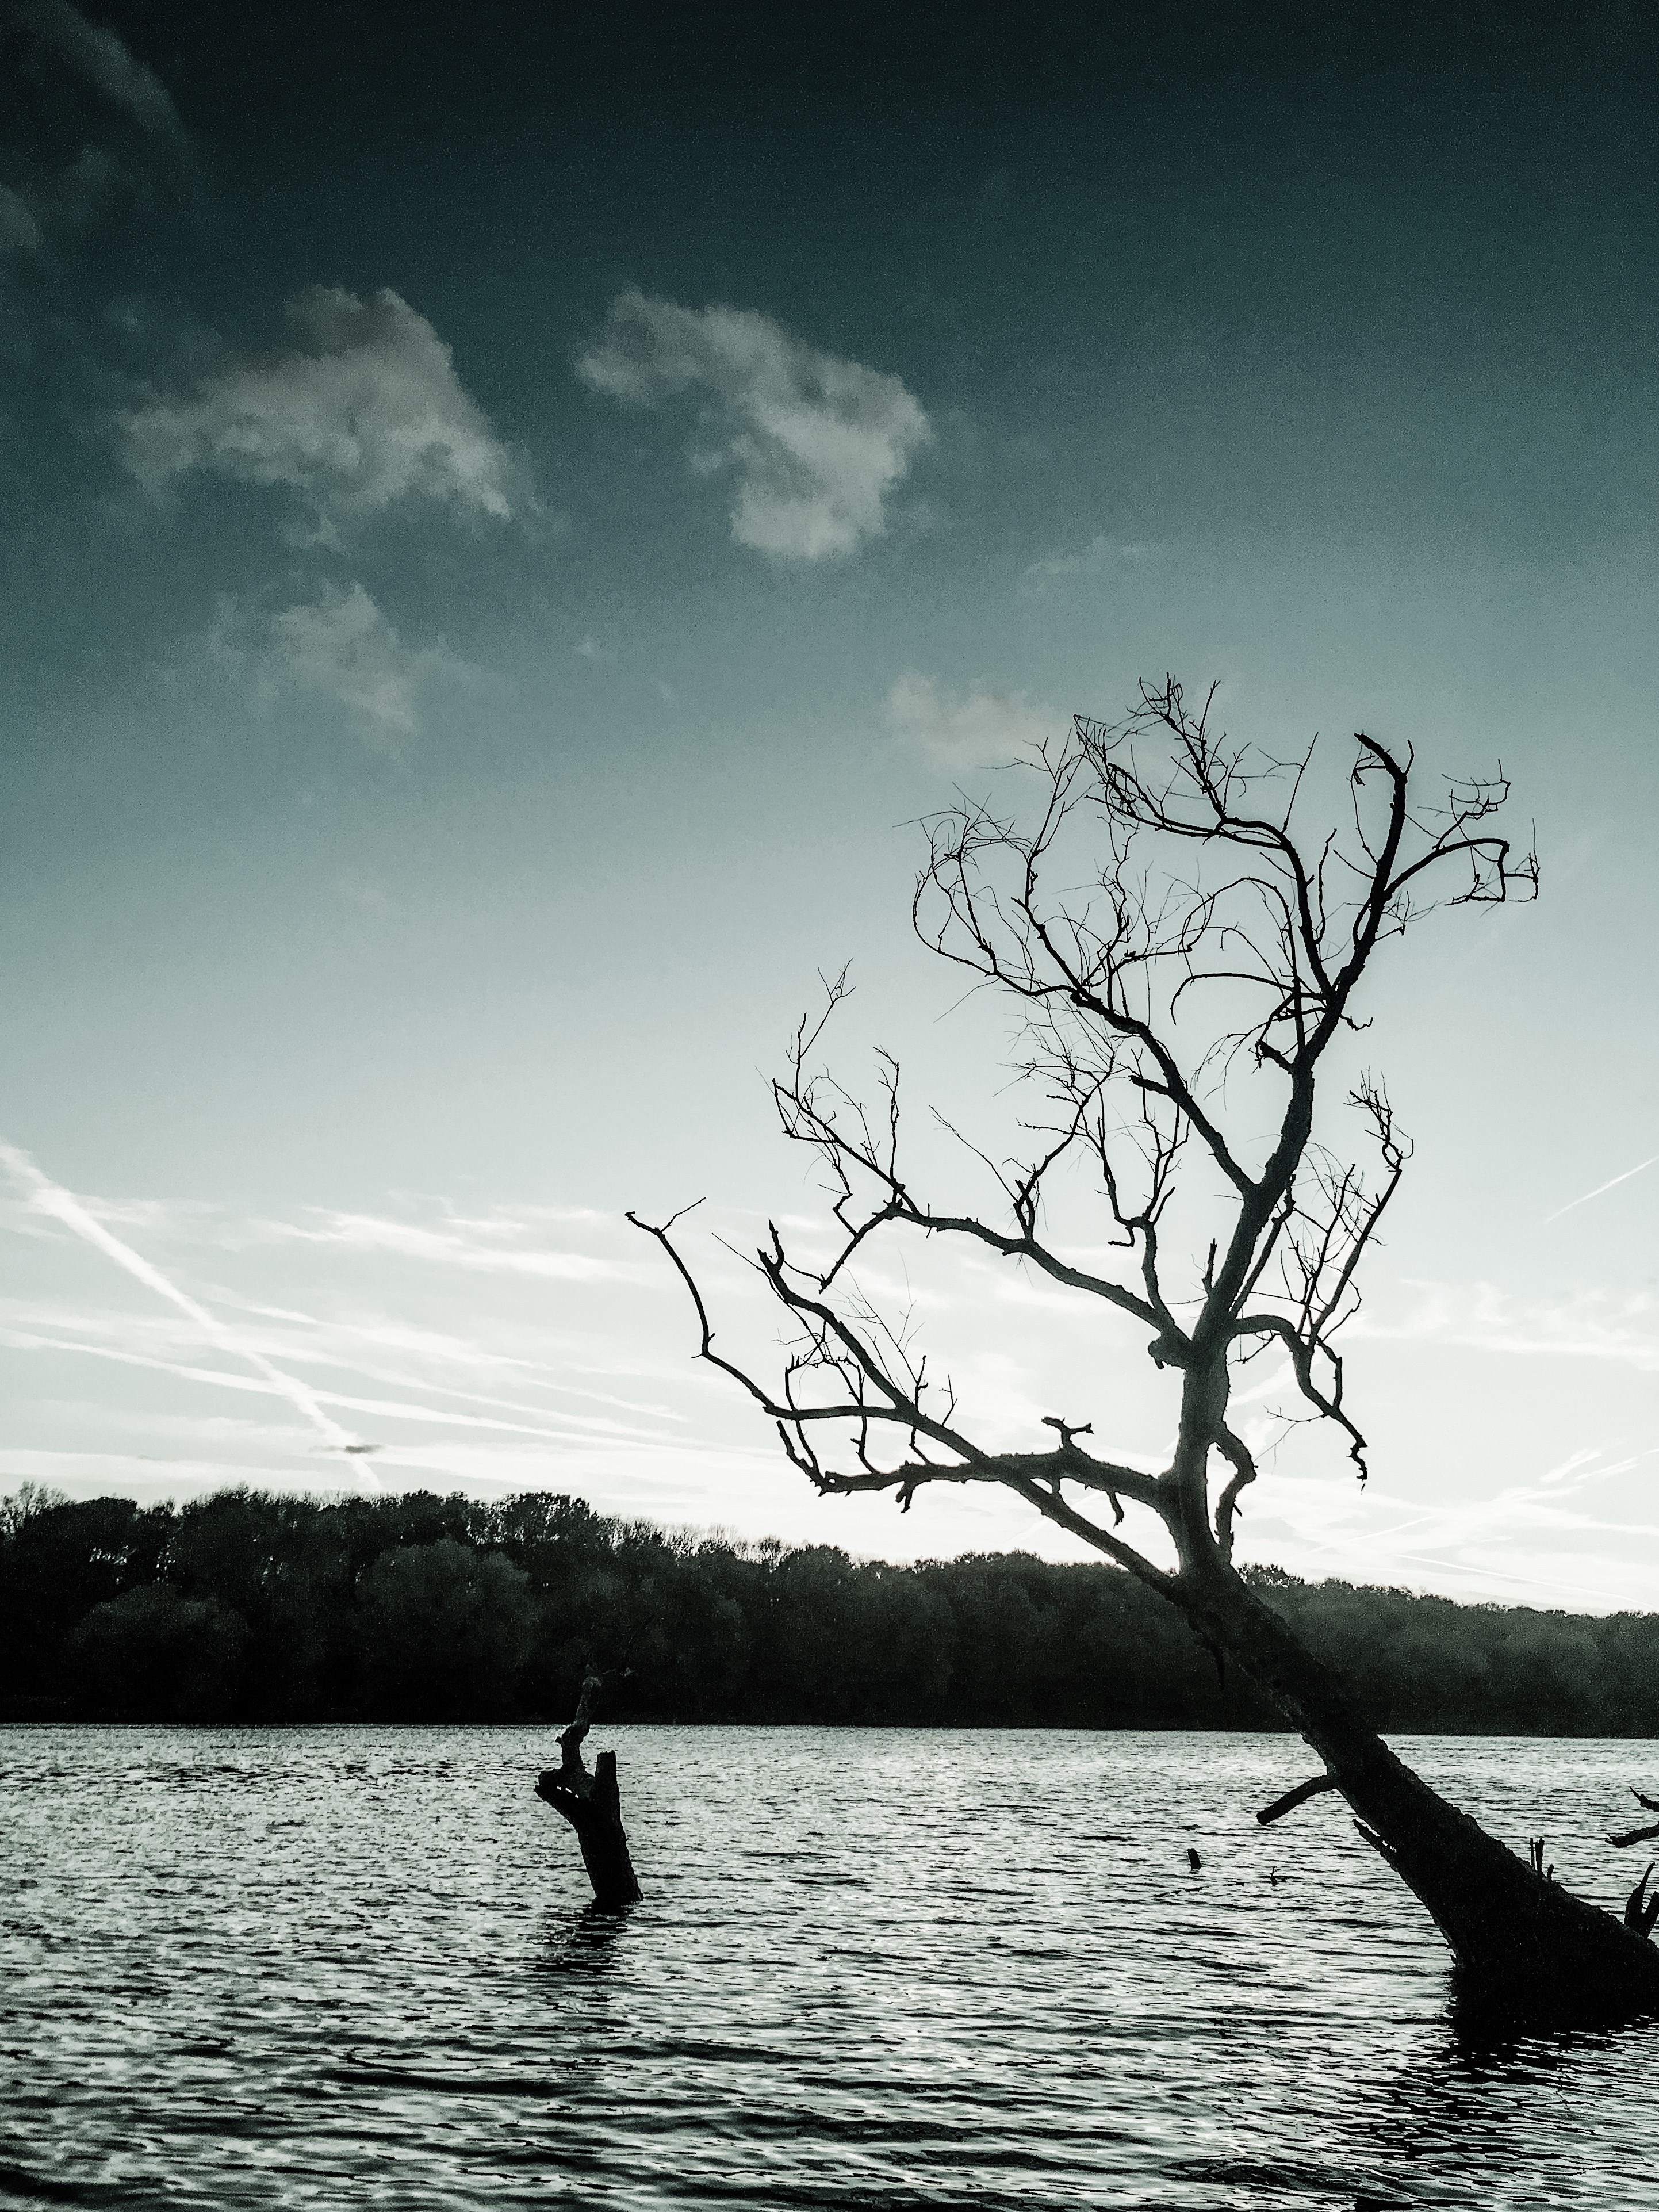
sea, tree, water, nature, horizon, branch, winter, cloud, black and white, sky, sunset, sunlight, morning, lake, dawn, river, dusk, evening, reflection, monochrome, monochrome photography, atmospheric phenomenon, woody plant